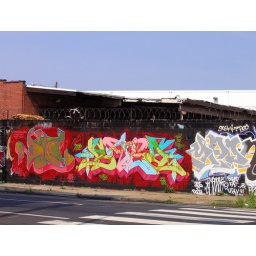
Great, colorful graffitti on a wall along Cecil B Moore Ave. in Philadelphia